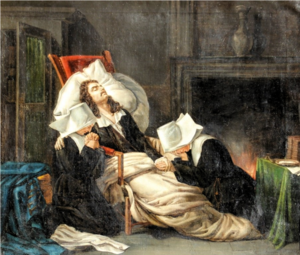
La Mort de Molière, d'après le tableau de Pierre-Antoine-Augustin Vafflard (1806)
Cette page concerne l’année 1673 du calendrier grégorien.
La mort de Molière, survenue dans la soirée du 17 février 1673, à son domicile de la rue de Richelieu à Paris, alors qu'il venait de jouer pour la quatrième fois le rôle titre de son Malade imaginaire, a frappé ses contemporains par son caractère doublement dramatique. Cette disparition inopinée du chef de la Troupe du Roi, unanimement tenu pour le meilleur acteur et auteur comique de son temps, les difficultés rencontrées par sa veuve pour lui assurer une sépulture chrétienne, et les circonstances insolites dans lesquelles se déroulèrent, quatre nuits plus tard, son convoi funèbre et son inhumation dans le cimetière de la paroisse Saint-Eustache, ont suscité au cours des siècles suivants de nombreux commentaires et alimenté diverses hypothèses, dont certaines de nature plus légendaire qu'historique.